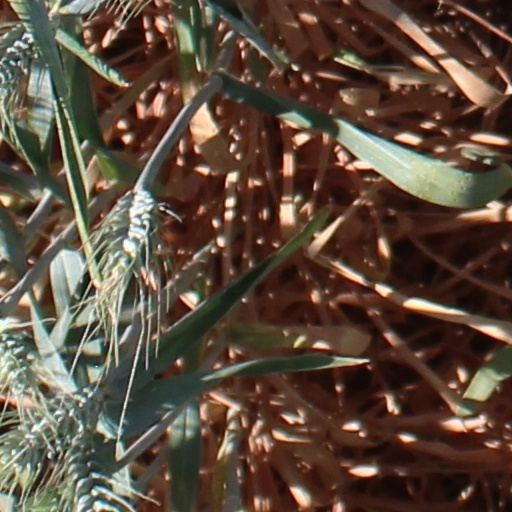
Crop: wheat